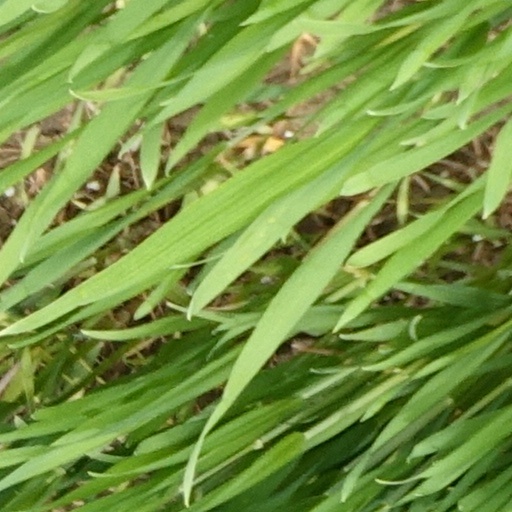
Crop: wheat